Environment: real
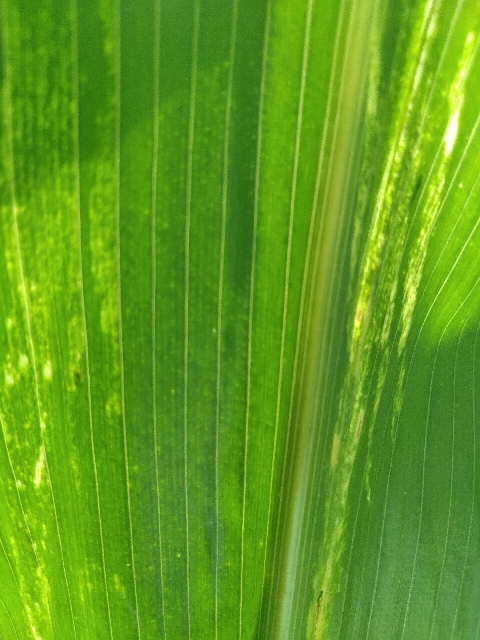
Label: lethal_necrosis